William Wollaston (Ipswich MP elected 1733)

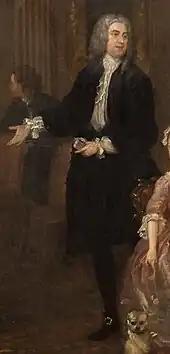
William Wollaston - from "William Wollaston and his Family in a Grand Interior" (1730) by William Hogarth

William Wollaston (26 April 1693 – 20 June 1757), of Finborough, Suffolk, was an English lawyer and Whig politician who sat in the House of Commons from 1733 to 1741.